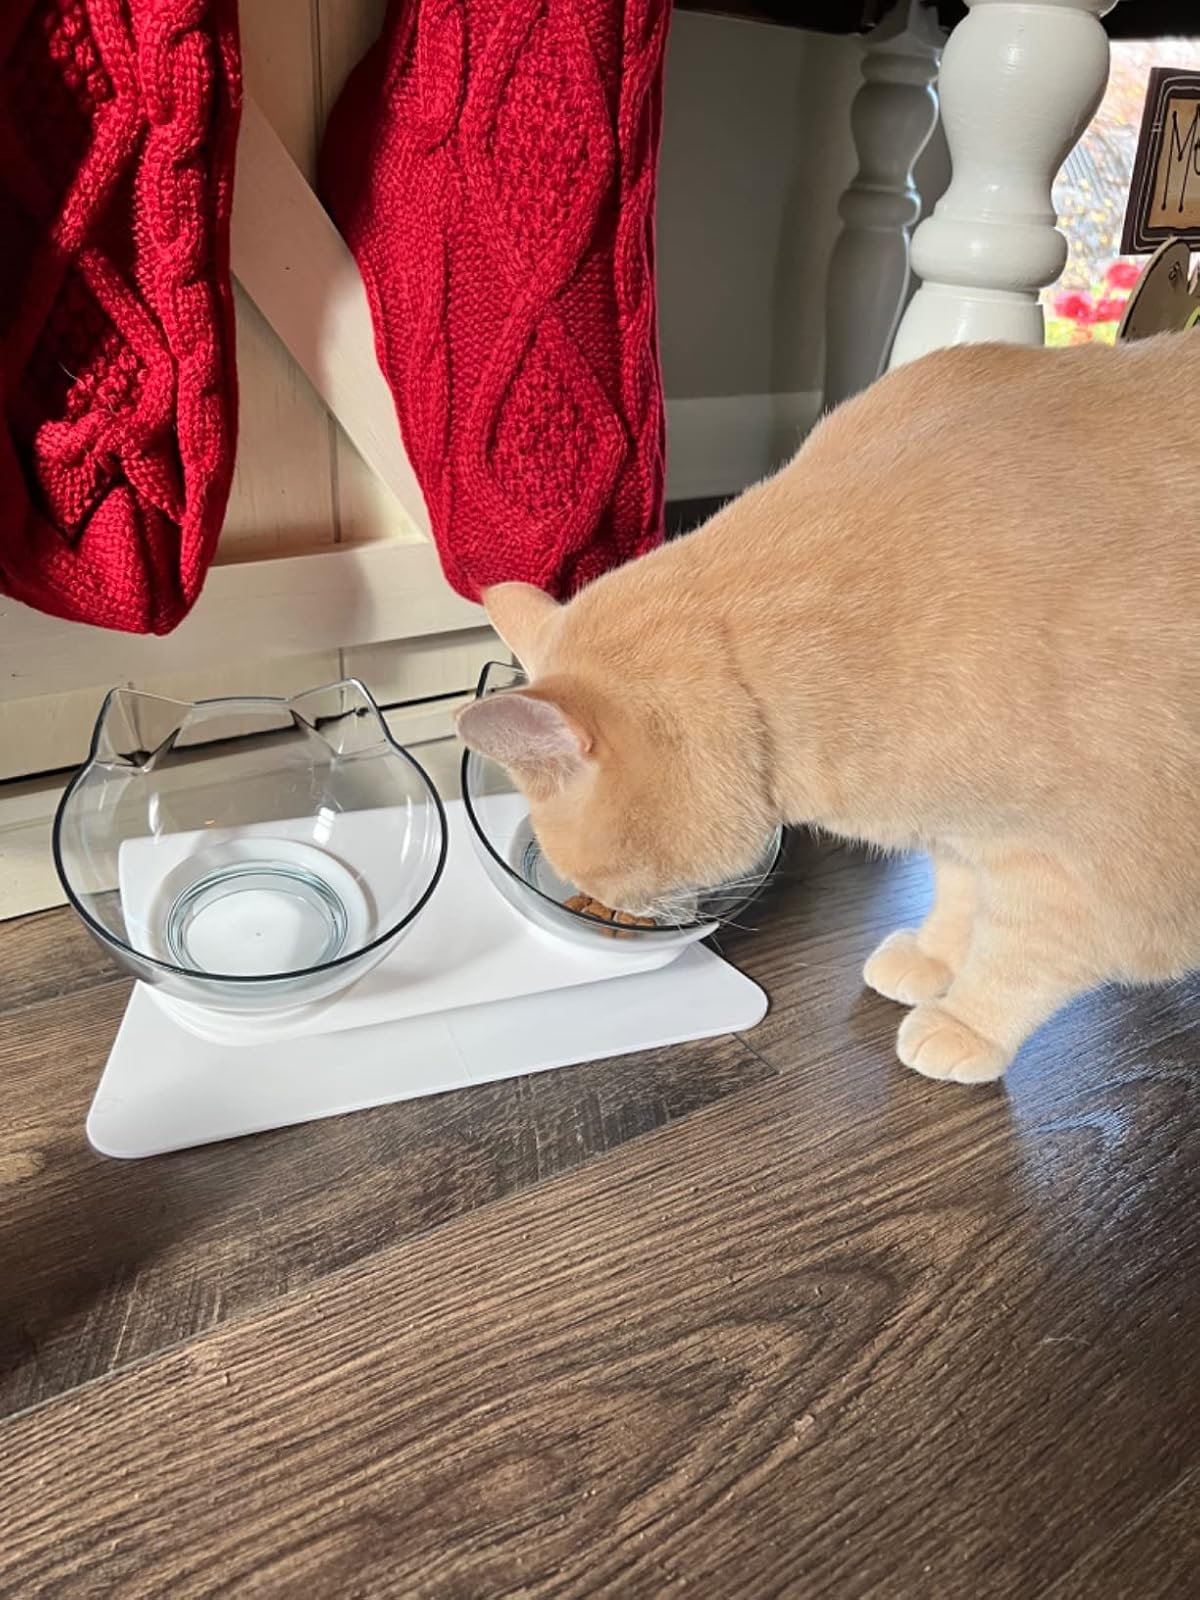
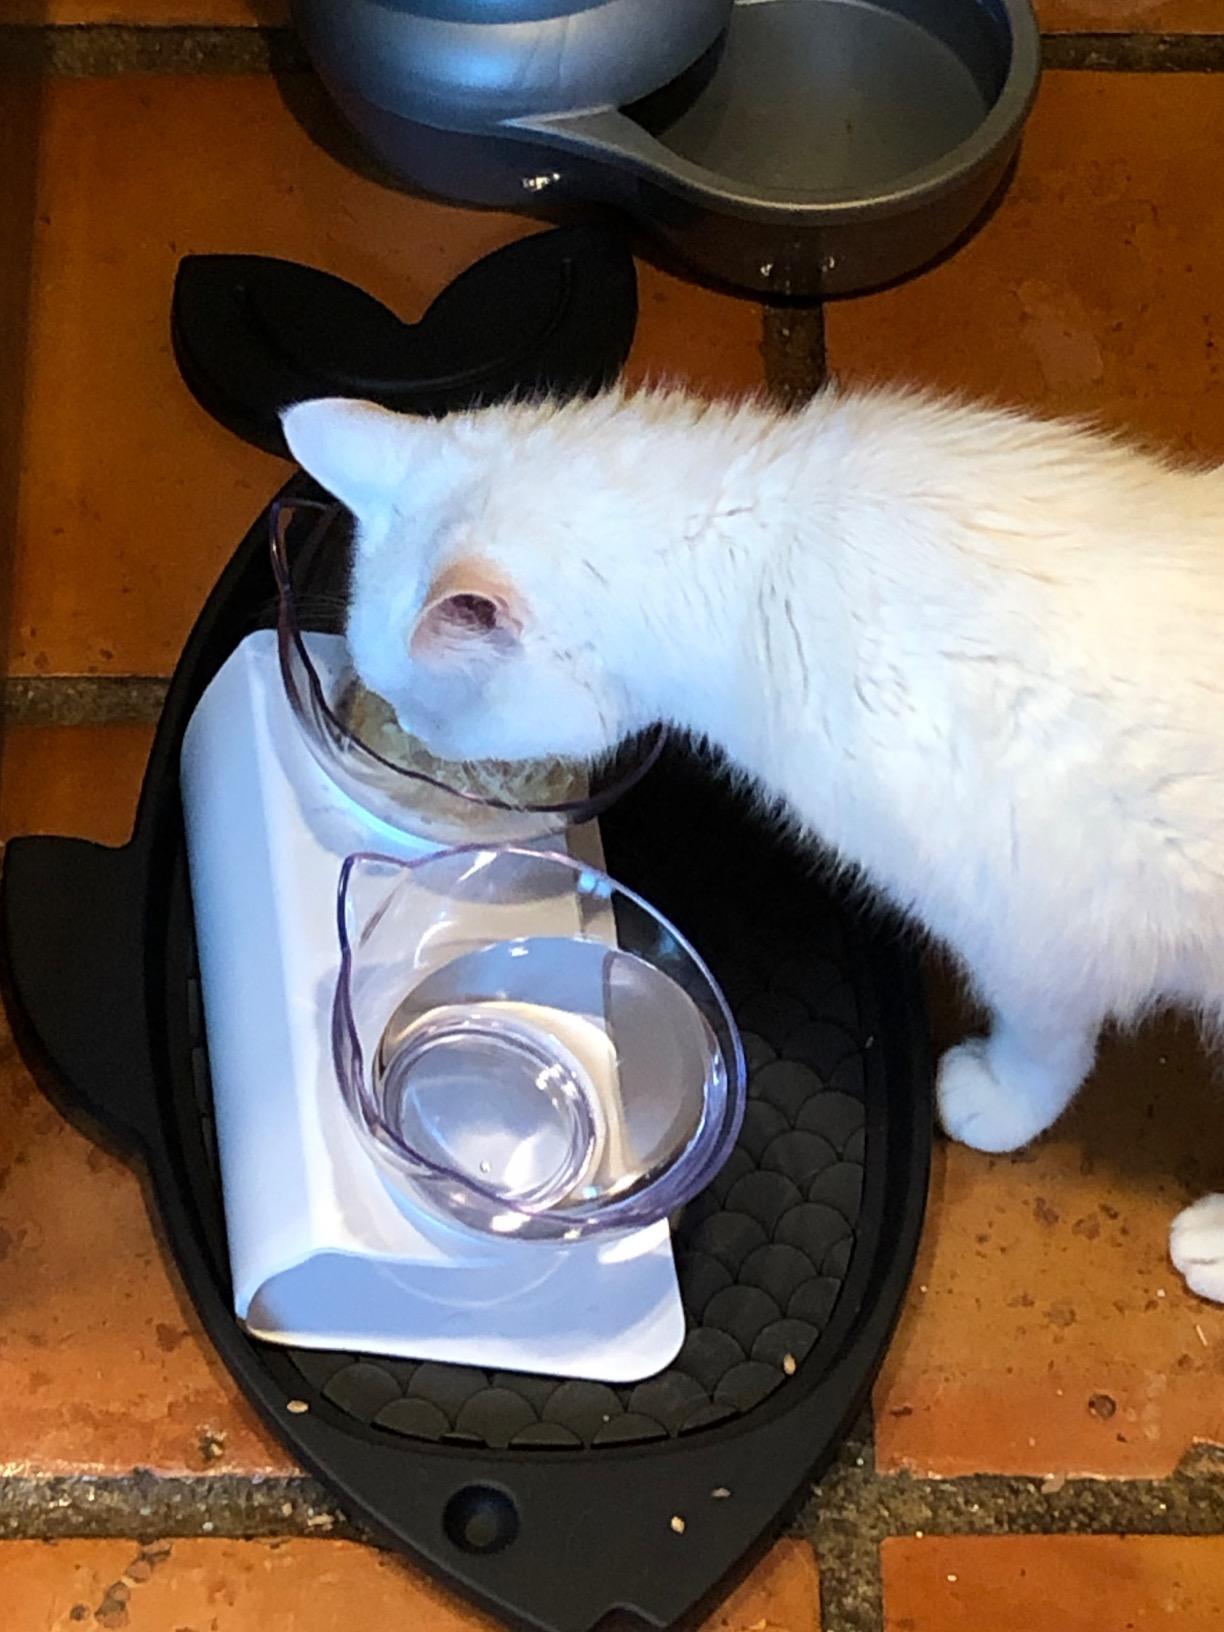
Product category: items_bowl
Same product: yes